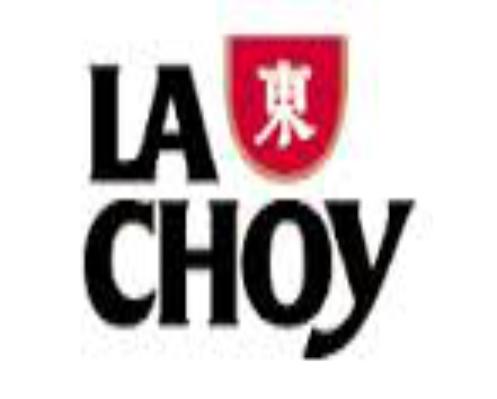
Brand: La Choy
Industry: Food